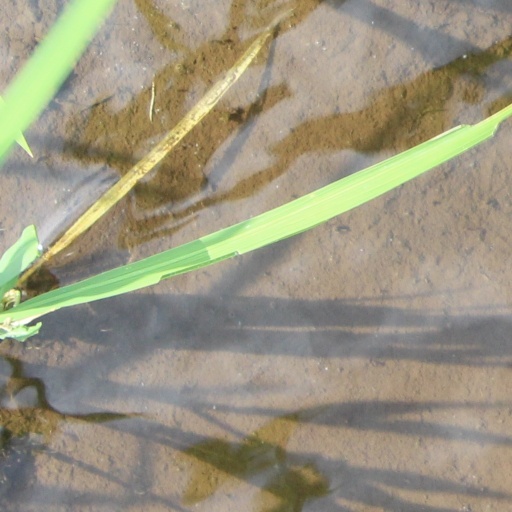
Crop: rice